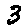
Label: 3